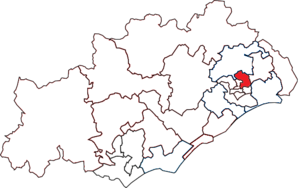
Situation du canton dans le département de l'Hérault
Le canton de Montpellier - Castelnau-le-Lez est un canton français du département de l'Hérault créé par le décret du 26 février 2014 et entrant en vigueur lors des premières élections départementales suivant la publication du décret.